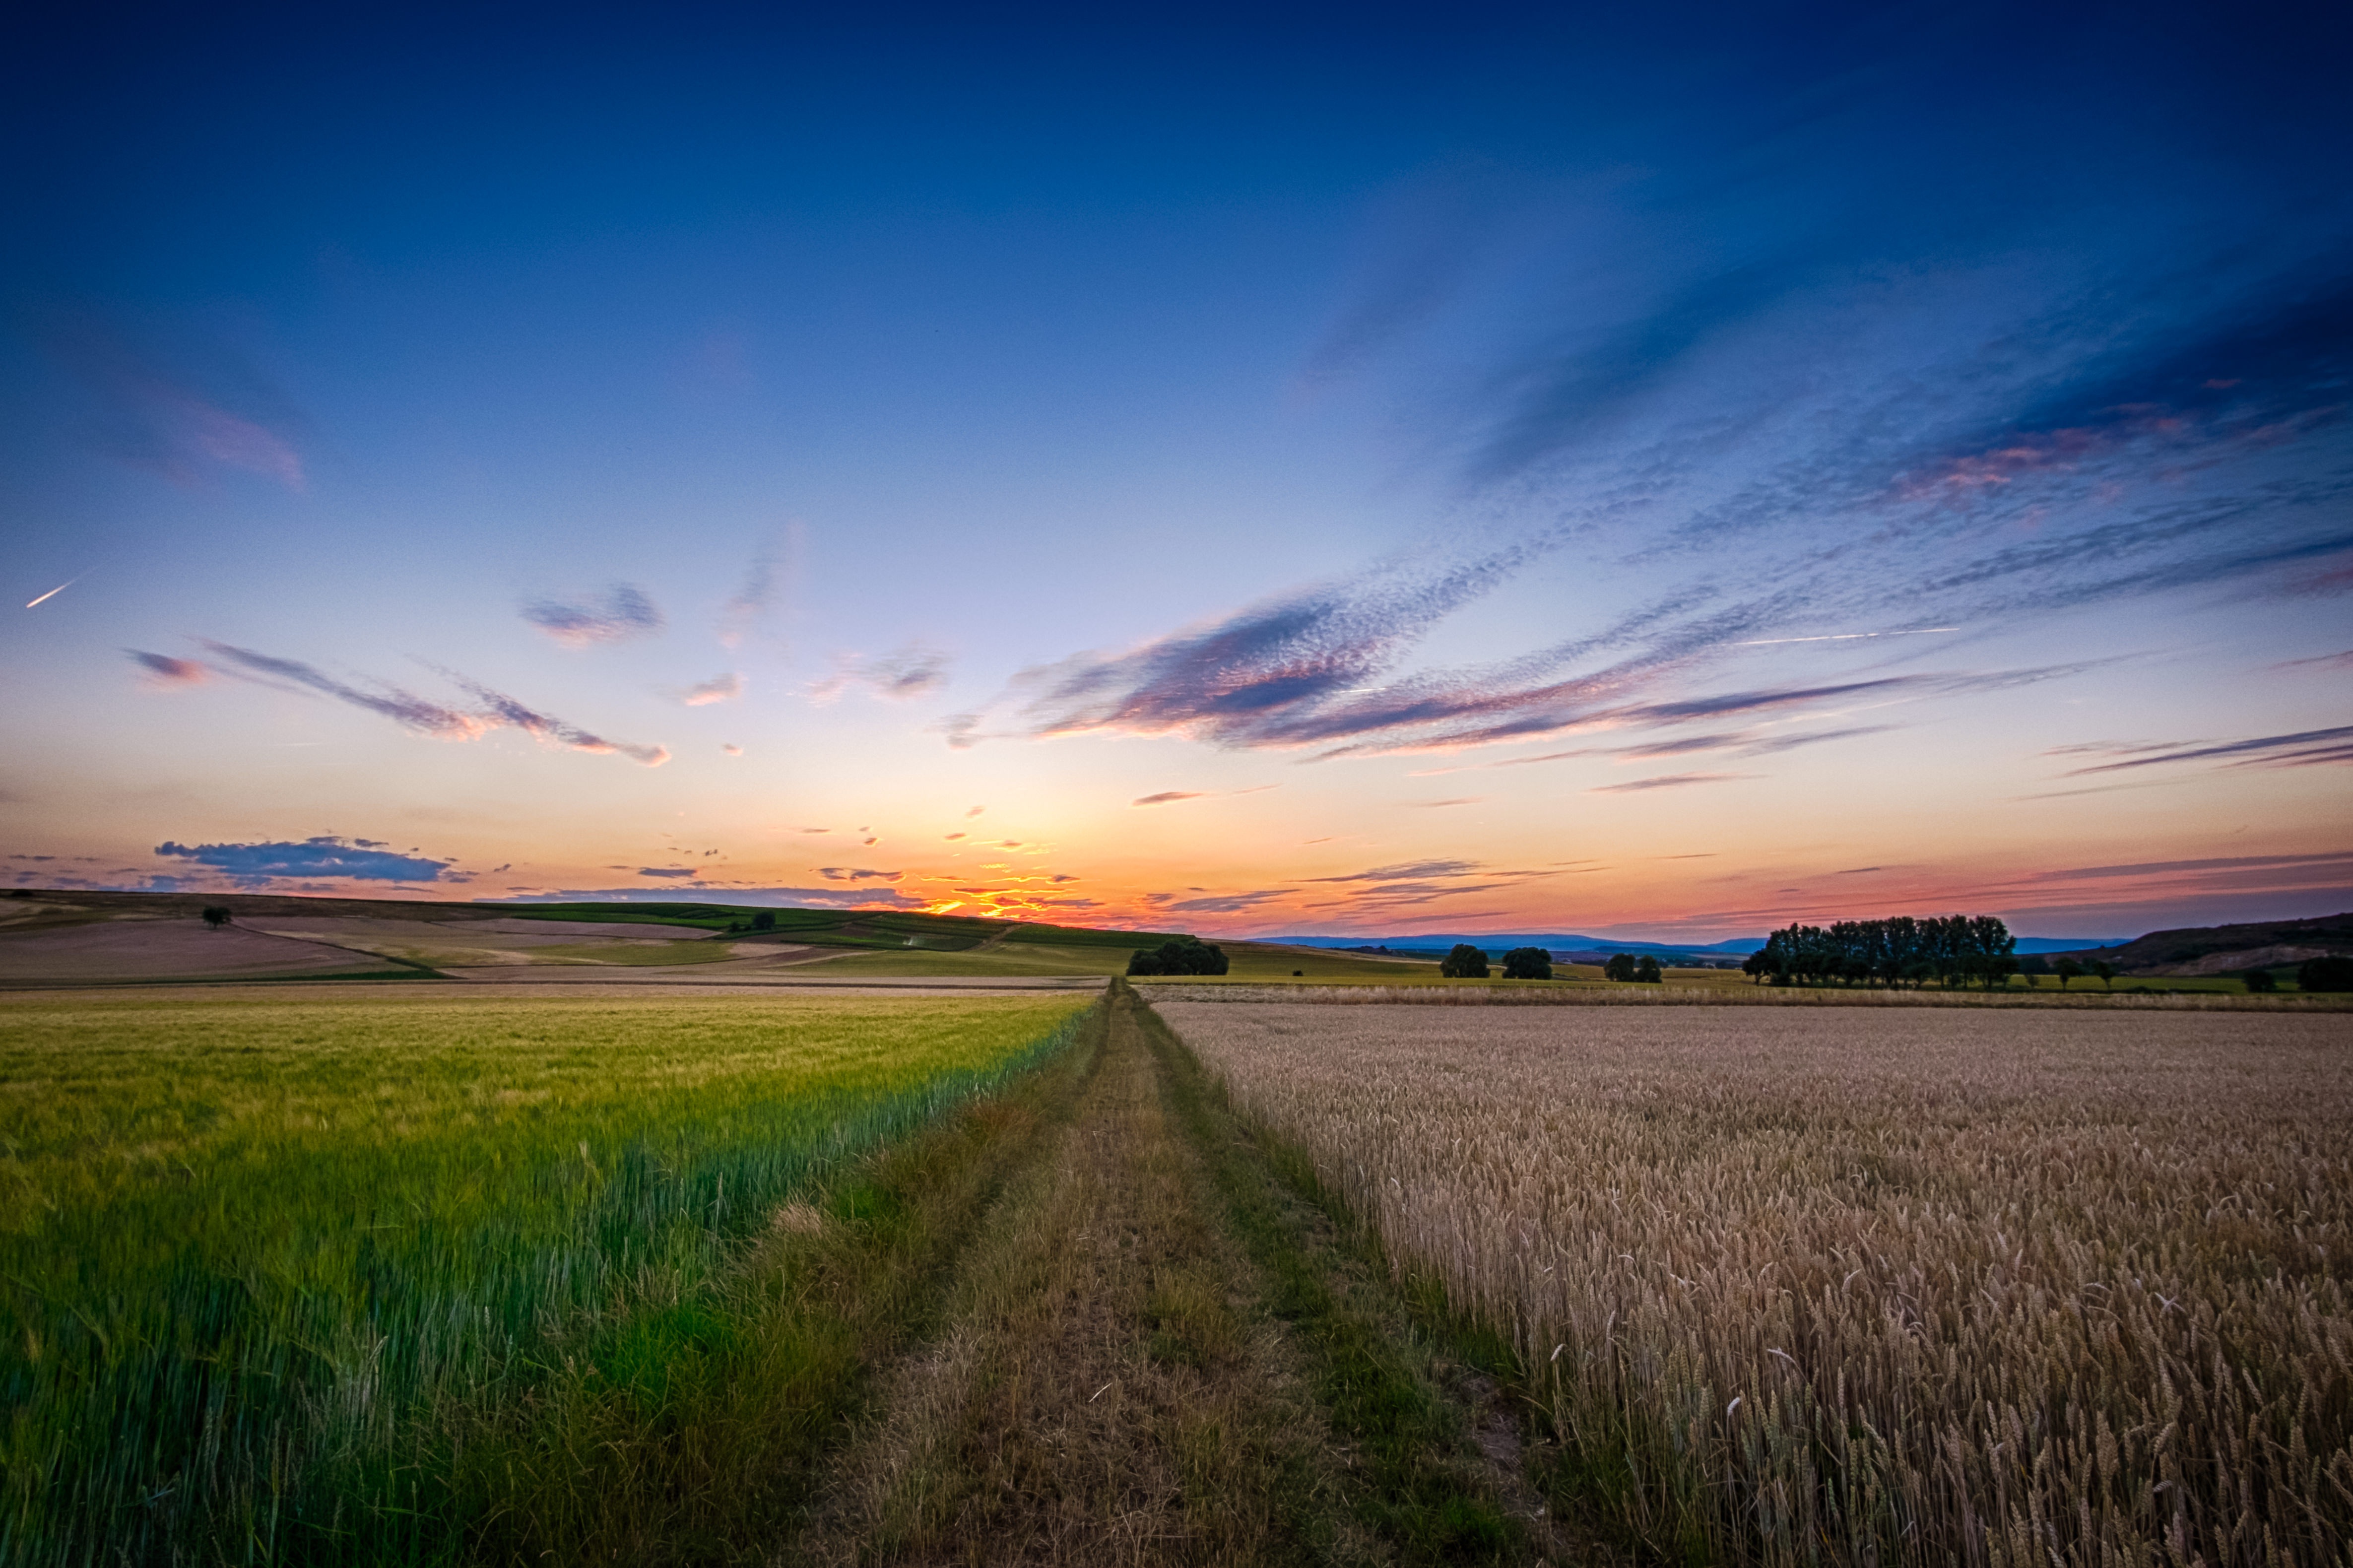
landscape, nature, grass, horizon, light, cloud, sky, sun, sunrise, sunset, field, farm, prairie, countryside, sunlight, morning, dawn, dusk, evening, rural, crop, pasture, agriculture, plain, outdoors, clouds, grassland, afterglow, rural area, meteorological phenomenon, grass family